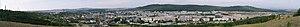
Outchaly est une ville de la république de Bachkirie, en Russie. Sa population s'élevait à 37 710 habitants en 2019.